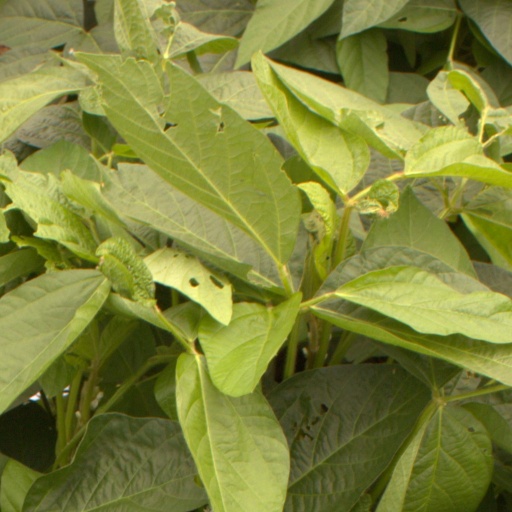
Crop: soybean